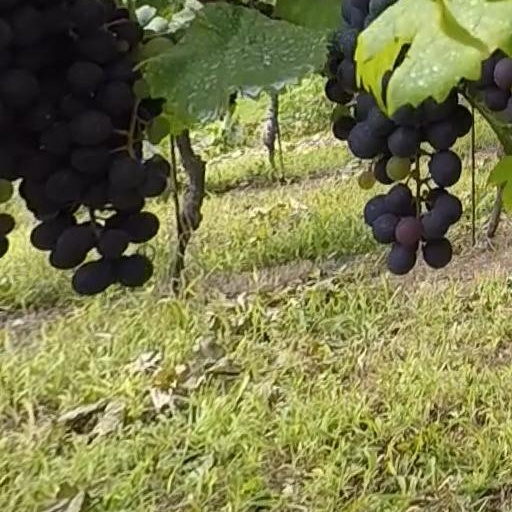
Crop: grape